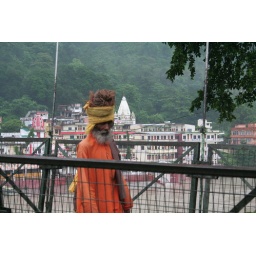
rishikesh - bridge over river gange